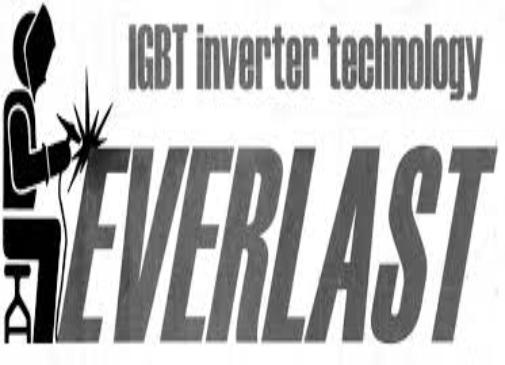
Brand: Everlast
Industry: Clothes